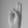
ASL letter: U